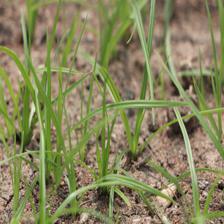
Label: Grass